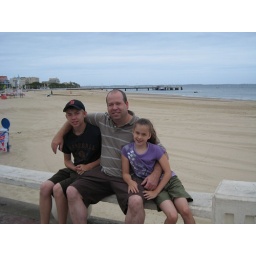
On the beach of French West coast near Dune De Pyla